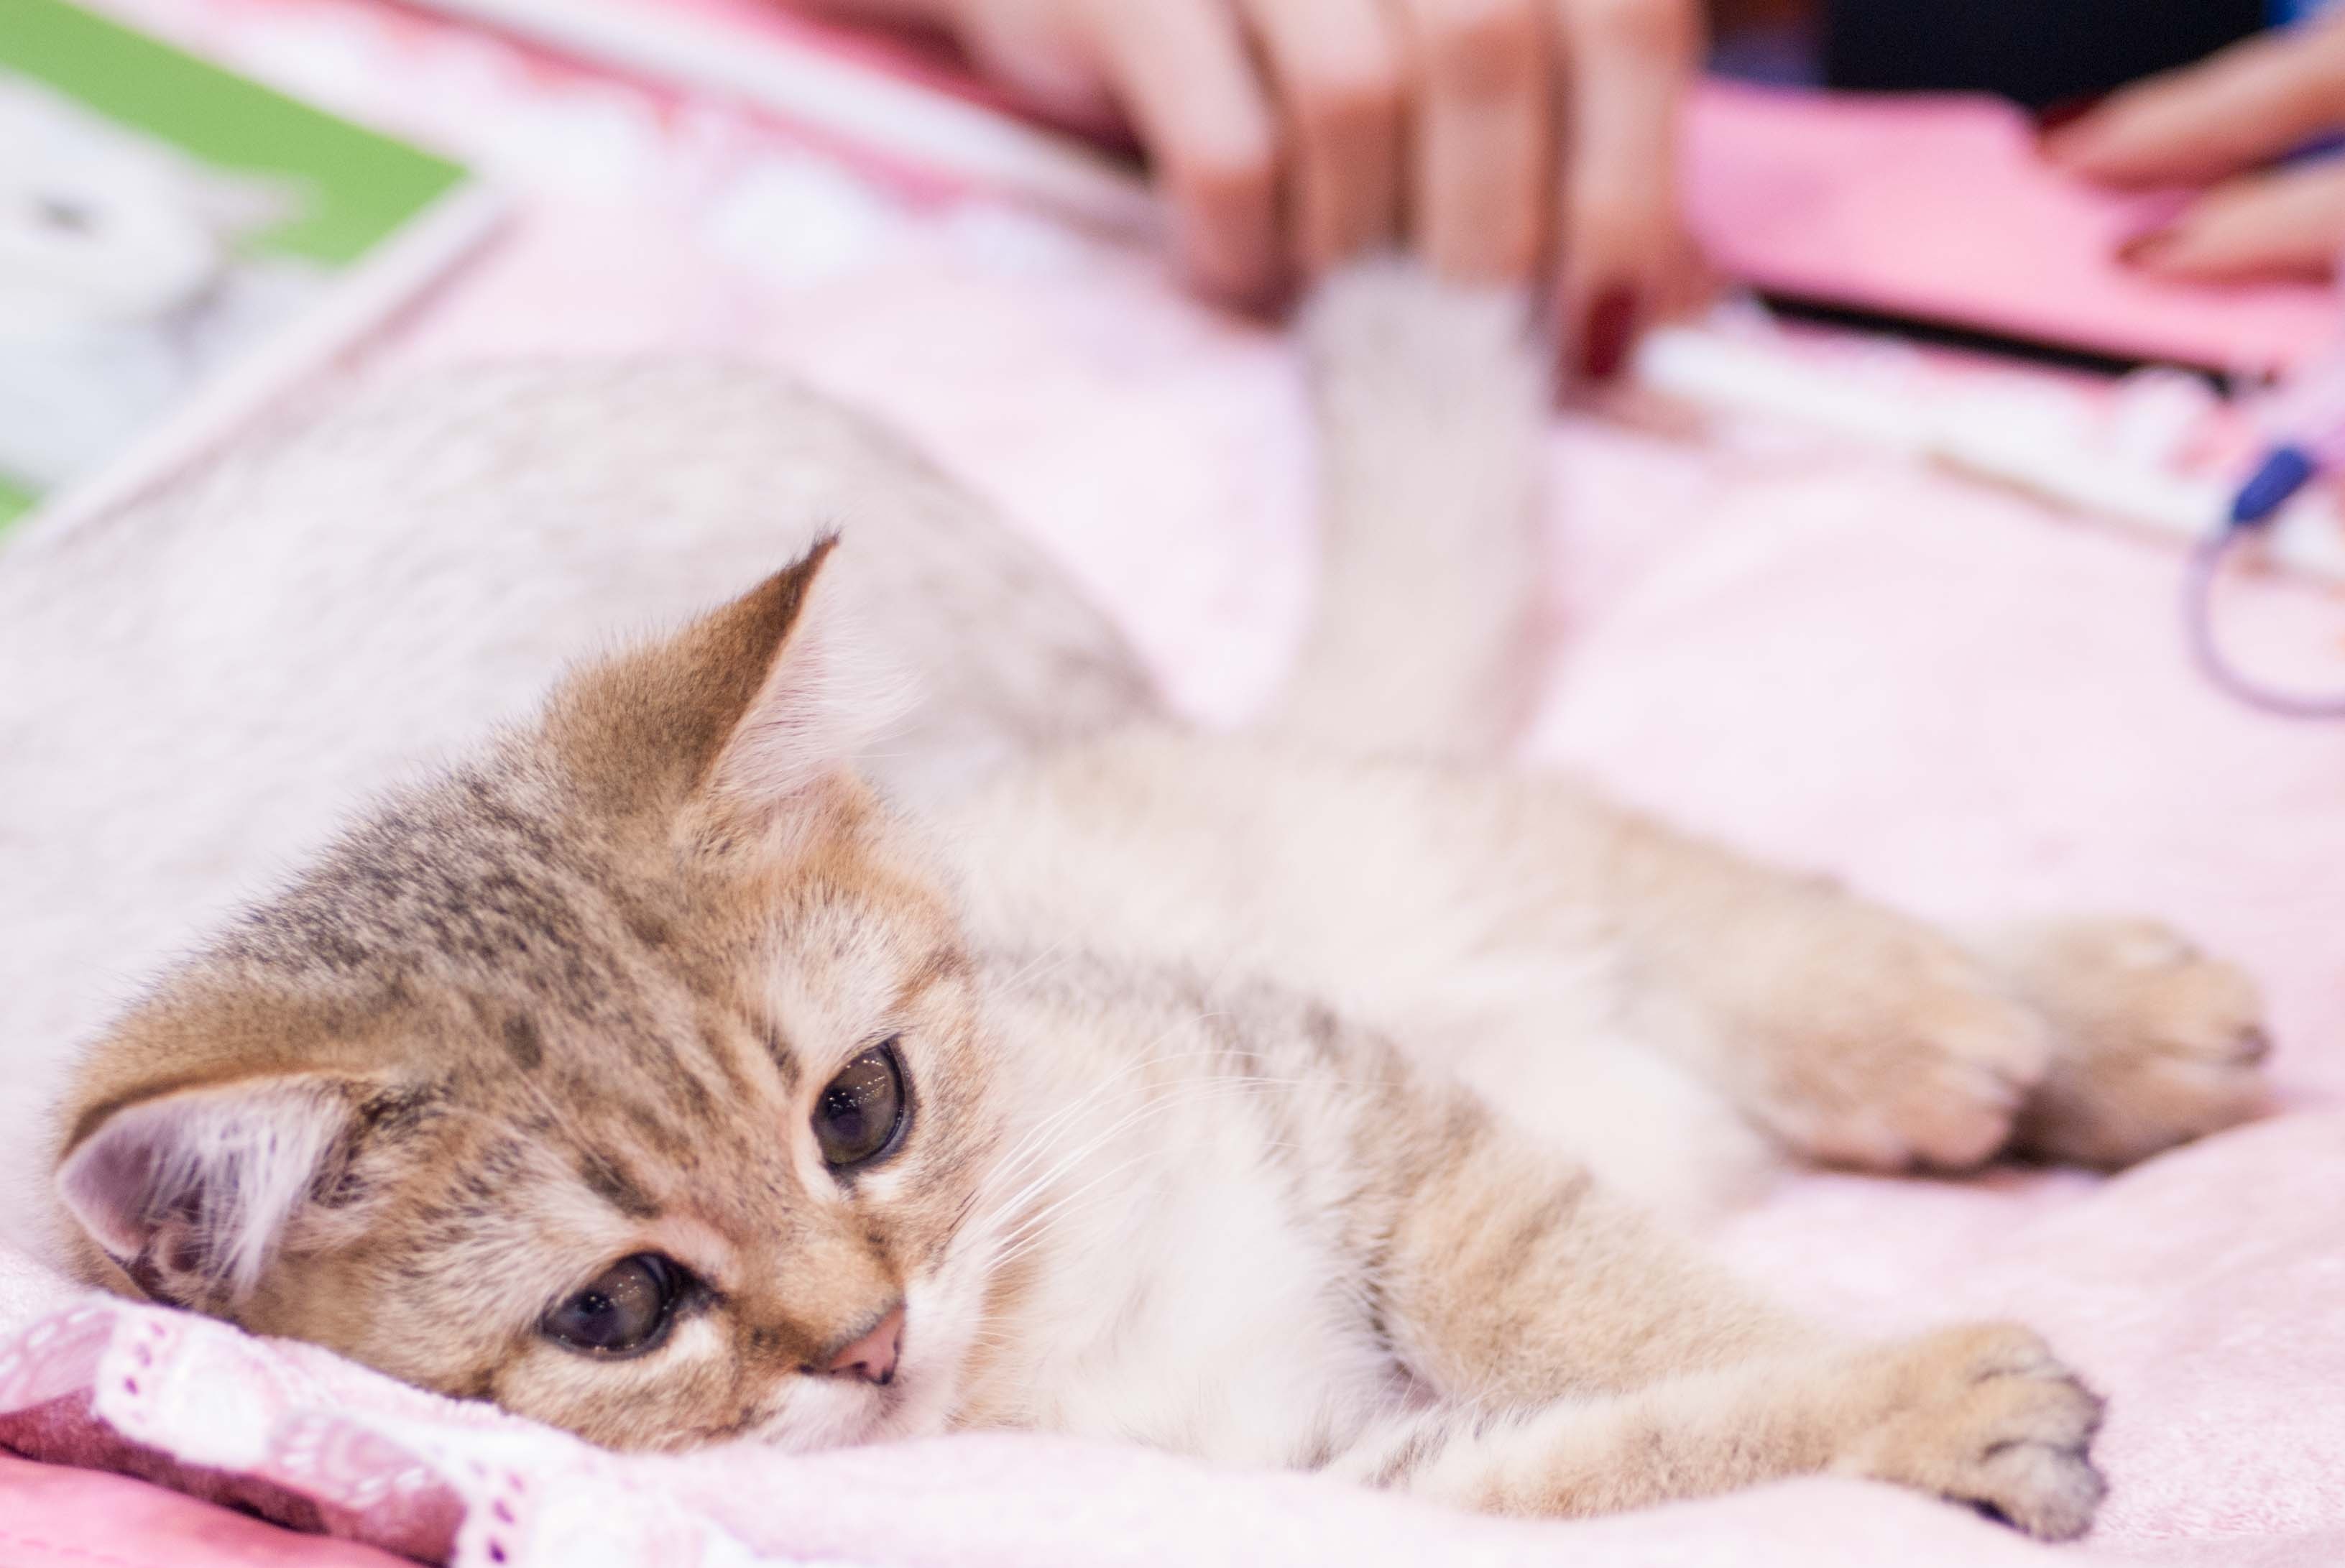
pet, kitten, cat, mammal, cats, nose, whiskers, animals, skin, vertebrate, kittens, small to medium sized cats, cat like mammal